Józef Gosławski (sculptor)

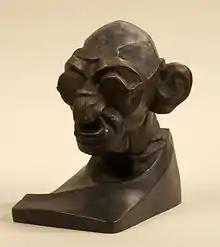
Caricature of Mohandas Karamchand Gandhi (1932)

Józef Gosławski was the creator of numerous monuments and portrait sculptures, sculpture caricatures, medals, coins, renovations and drawings. His early works, generally not conserved, show some influence of cubism ("Self-portrait" - 1932–1933, "Portrait of Witold Chomicz" - 1927–1928), Szukalski's ideas (sculpture caricature of Henryk Uziembło), as well as forms similar to ideas of the Polish Applied Art Society (design of the "St. Franciscus altar"). His stay in Italy and a direct contact with its art changed Gosławski's point of view – the portraits of "Robert", "Maria Maro", and the "Sicilian" show a strong influence from his antique studies. This influence, combined with the Italian Renaissance impact, are also seen in the early medals and plaques created in Rome. The before-war works were nearly completely lost during their way back to Poland in August 1939 (there is a relation, whose author says about possibility of staying a part of works in Castello del Catajo).